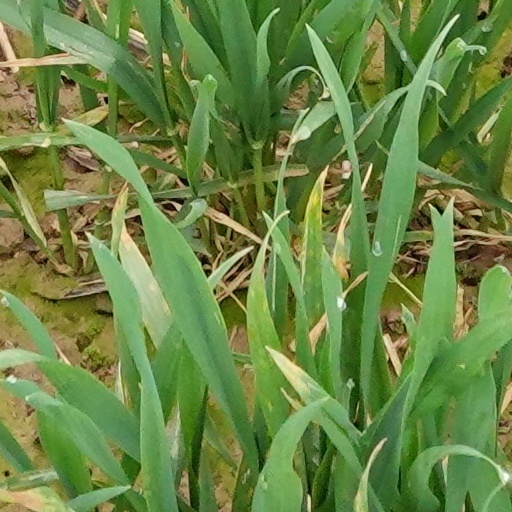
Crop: wheat